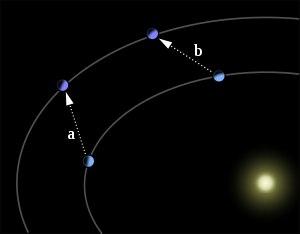
La découverte de Neptune est la première découverte d'un objet céleste réalisée grâce au calcul mathématique avant de l'être par l'observation. Longtemps objet de débats quant à sa paternité, elle est aujourd'hui attribuée sans conteste à l'astronome français Urbain Le Verrier, qui a prédit mathématiquement l'existence et la position de la planète. Les résultats de Le Verrier, publiés fin août 1846 après deux ans de calculs à partir de la trajectoire et des caractéristiques d'Uranus, conduisent l'astronome allemand Johann Gottfried Galle, assisté par son compatriote Heinrich Louis d'Arrest, à observer dans la nuit du 23 au 24 septembre 1846 à l'Observatoire de Berlin la planète à moins d'un degré de la position théorique déterminée par Le Verrier.
Neptune est la huitième et dernière planète du Système solaire par distance croissante au Soleil.